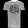
Label: T - shirt / top